Nicolás de la Cruz

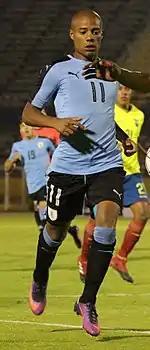
De la Cruz playing for Uruguay U20 in 2017

Diego Nicolás de la Cruz Arcosa (born 1 June 1997) is a Uruguayan professional footballer who plays as a midfielder for Campeonato Brasileiro Serie A club Flamengo and the Uruguay national team.